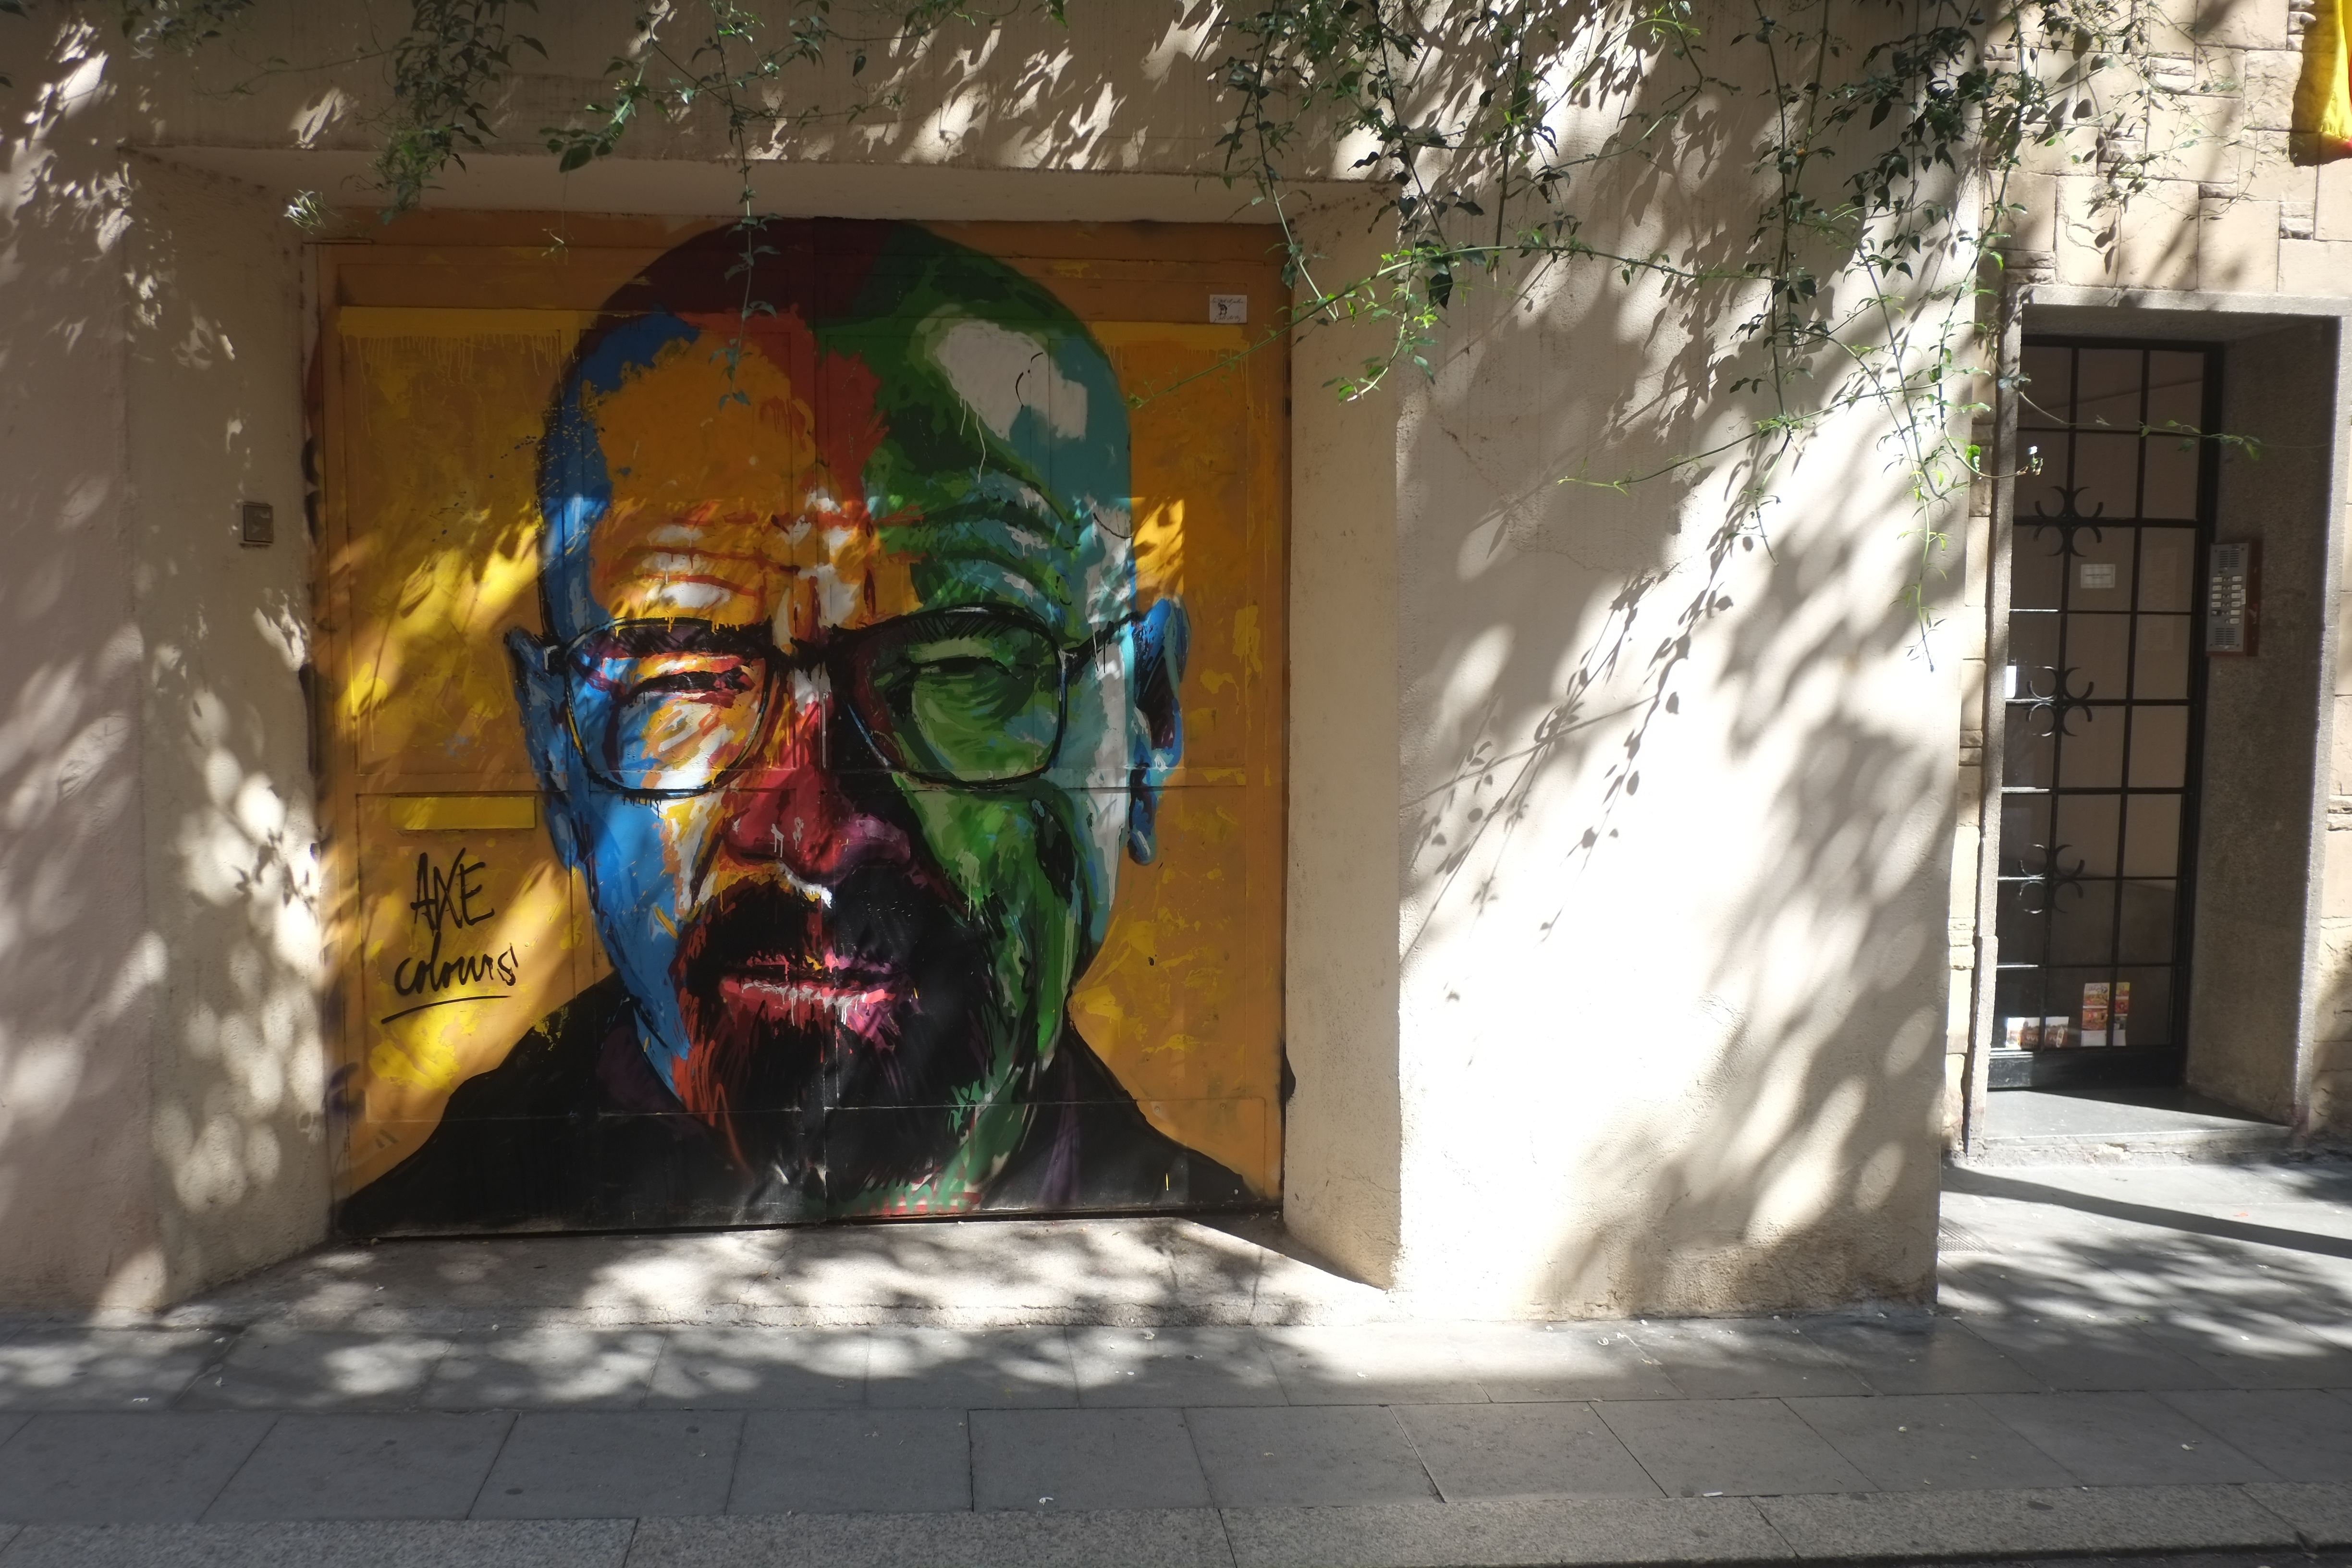
road, street, wall, color, graffiti, street art, art, infrastructure, mural, urban area